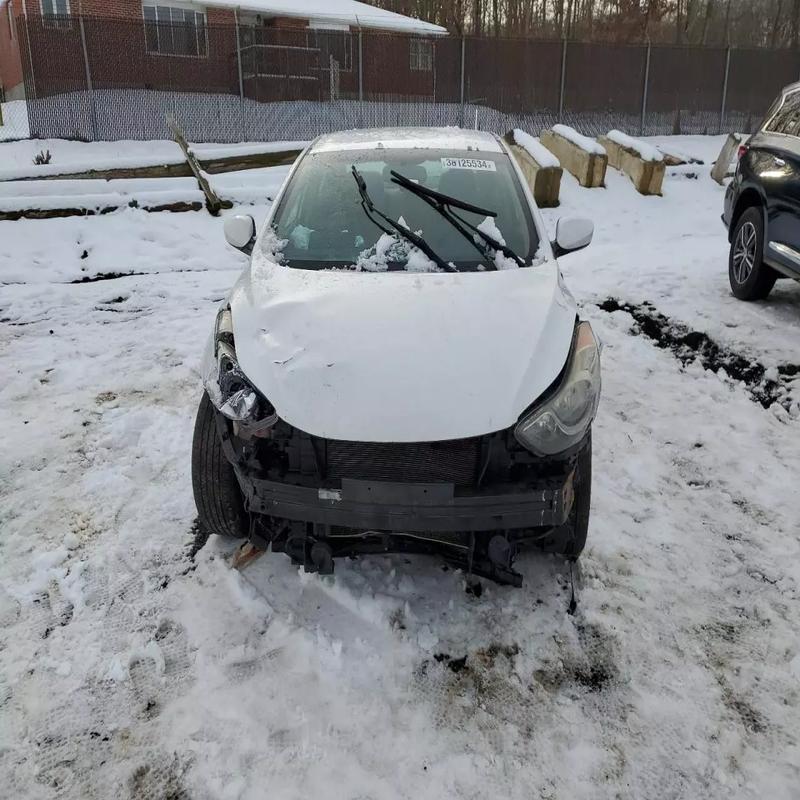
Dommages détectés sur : pare-choc avant, feu avant droit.
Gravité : majeur